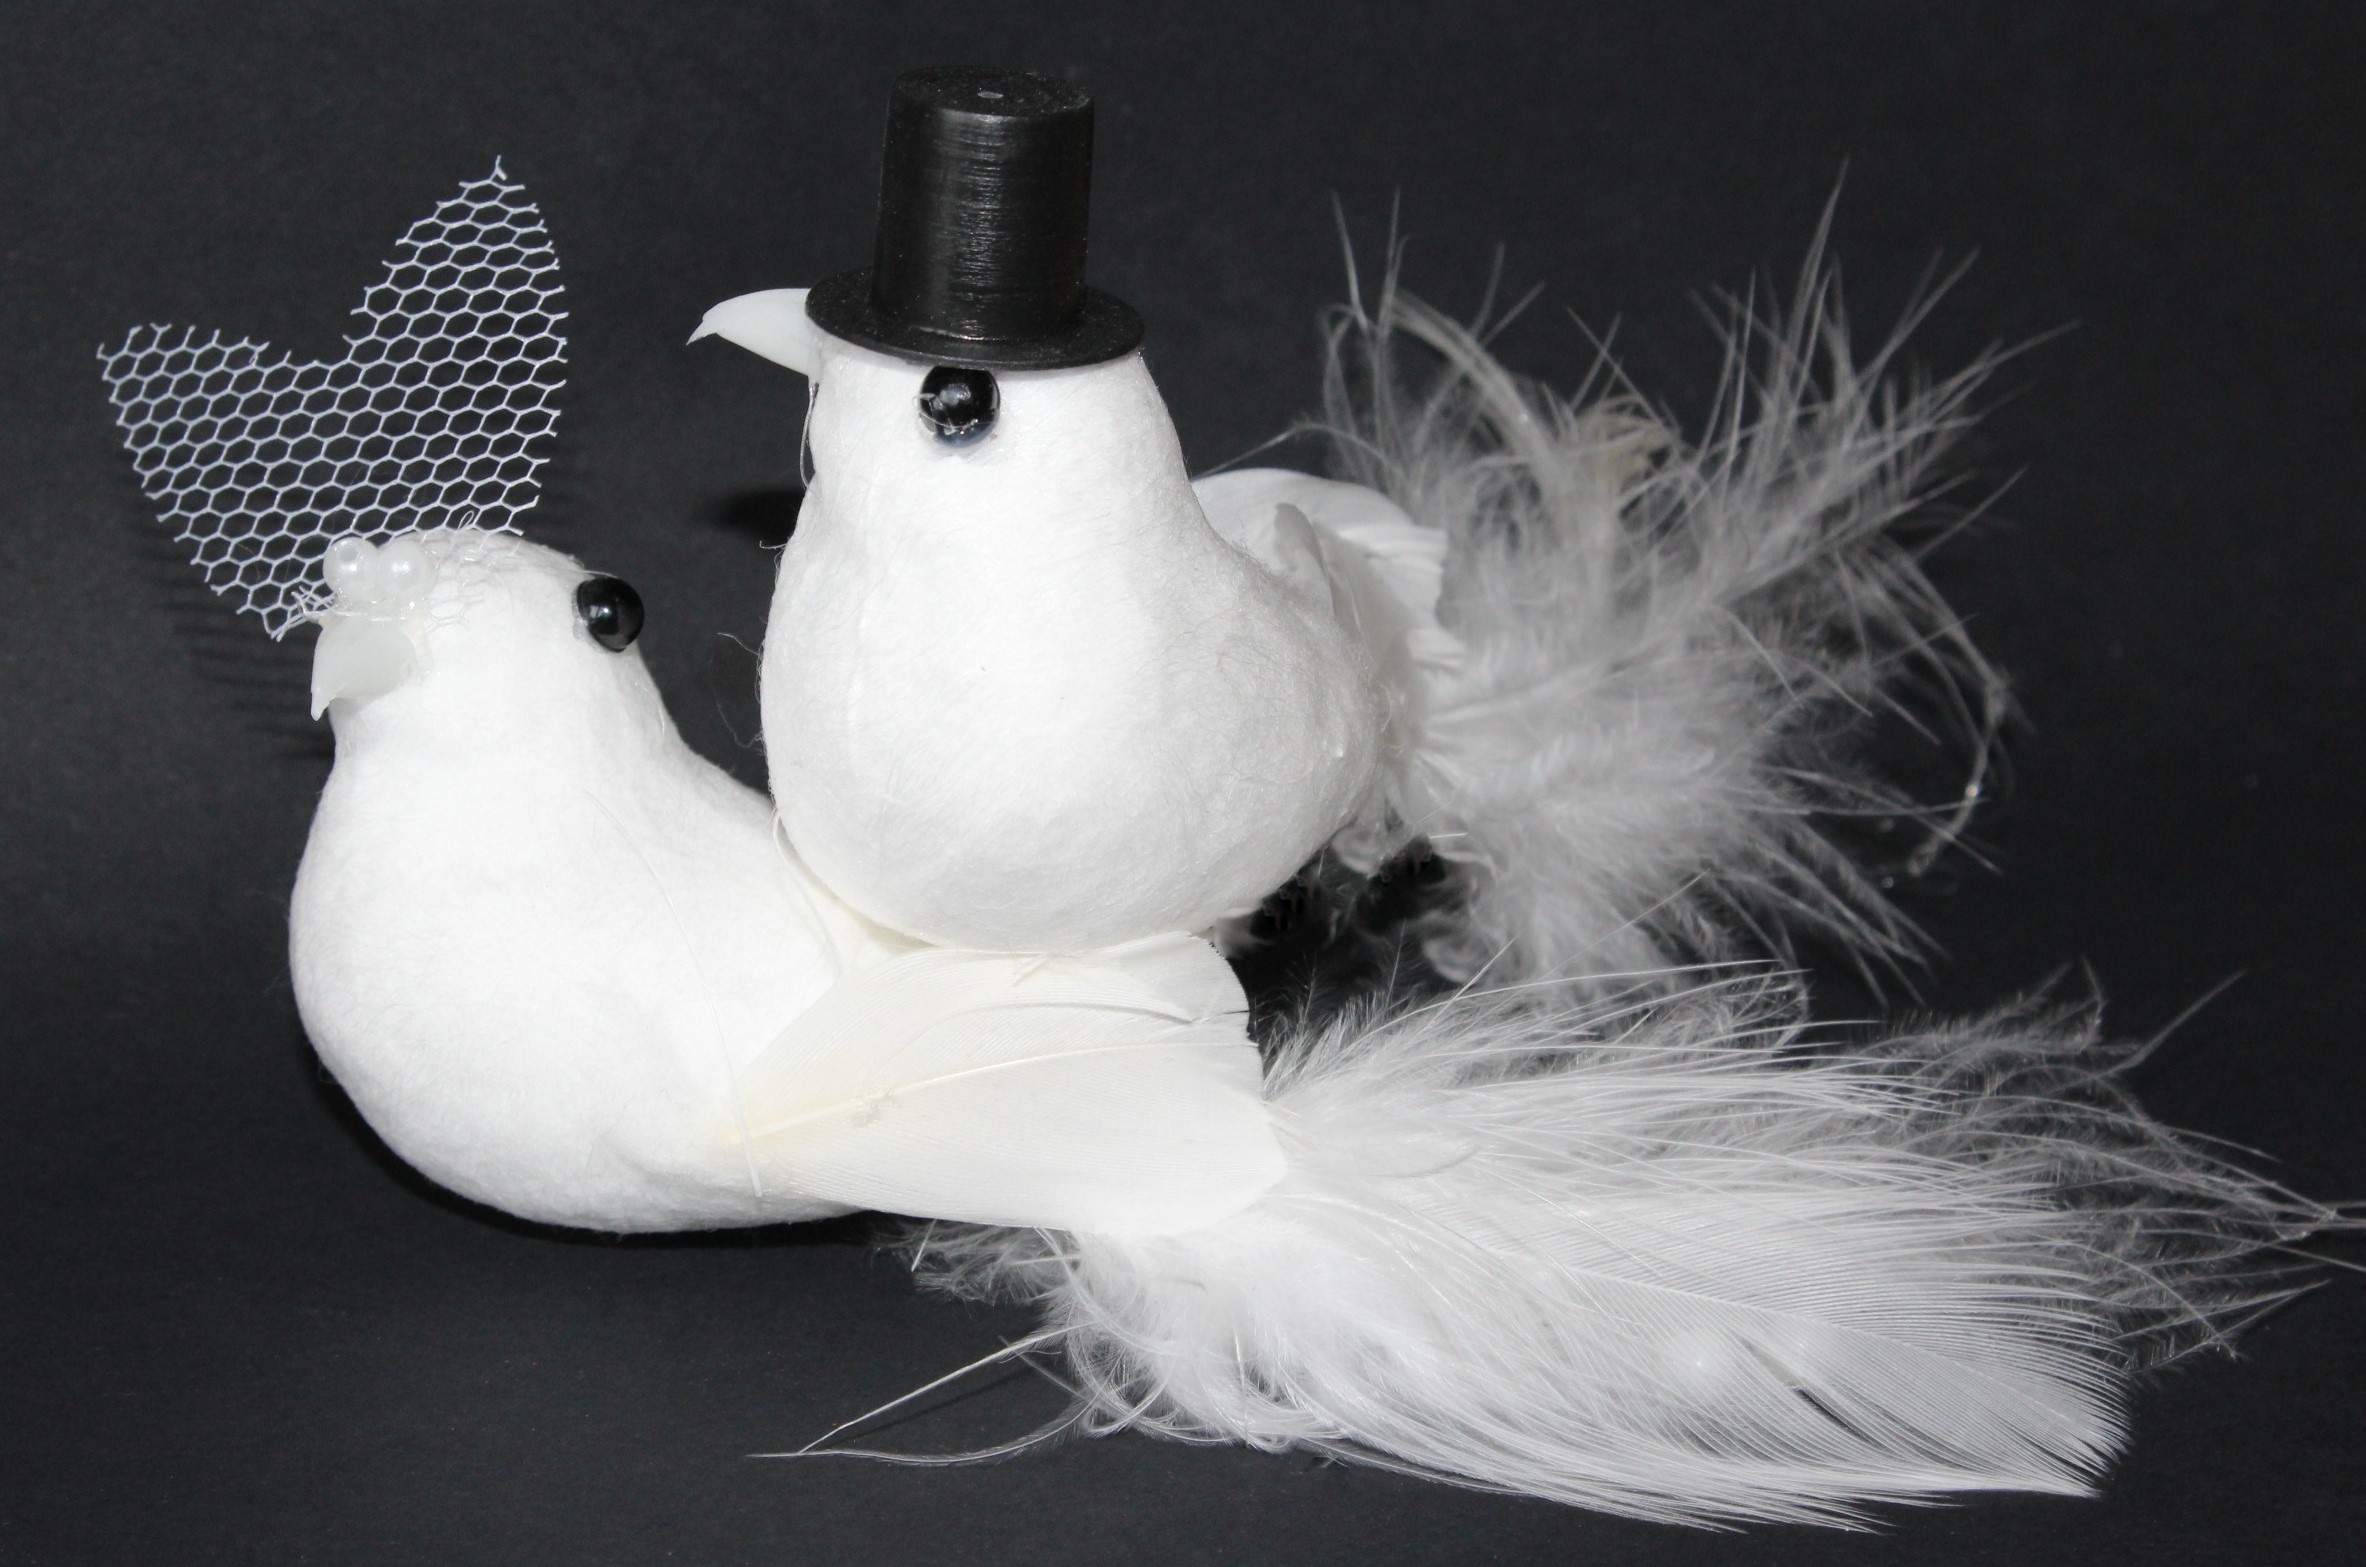
bird, wing, white, love, decoration, romance, romantic, wedding, bride, marriage, material, bride and groom, pigeons, figure, vertebrate, lovers, pair, before, marry, wedding doves, fashion accessory